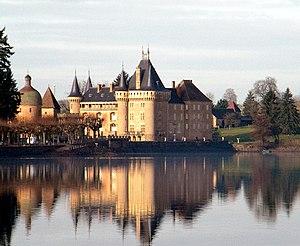
La Clayette le Château et la lac
La Bourgogne-Franche-Comté est une région administrative située dans le Centre-Est de la France. D'une superficie de 47 784 km², elle est la cinquième plus vaste des treize régions de France métropolitaine et rassemble huit départements : la Côte-d'Or, le Doubs, la Haute-Saône, le Jura, la Nièvre, la Saône-et-Loire, le Territoire de Belfort et l'Yonne. Sa population s'élevait à 2 811 423 habitants en 2017, ce qui en faisait la troisième région la moins peuplée et la deuxième la moins densément peuplée. Son chef-lieu est Dijon tandis que Besançon accueille le siège du conseil régional.
Le Pays Charolais-Brionnais est une structure de développement regroupant des collectivités locales françaises situé dans les régions Auvergne et Bourgogne.
Le Château de La Clayette est situé sur la commune de La Clayette au sud de Saône-et-Loire au centre de la ville et au bord d'un grand étang.